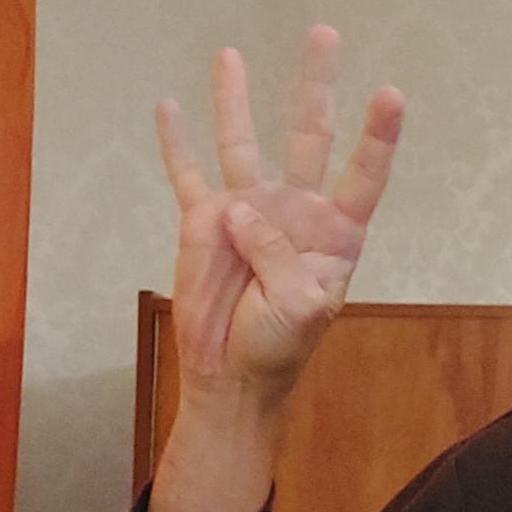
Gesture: four